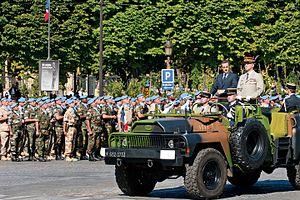
Nicolas Sarkozy et le général Jean-Louis Georgelin, chef d'état-major des armées, passent en revue les troupes lors du défilé du 14 juillet 2008 sur les Champs-Élysées, Paris.
Le président de la République française est le chef de l'État en France, exerçant les plus hautes fonctions du pouvoir exécutif de la République.
Le défilé militaire du 14 Juillet est une parade militaire organisée chaque année depuis 1880 à Paris à l'occasion de la fête nationale française. Le gouverneur militaire de Paris est responsable de l'organisation générale du défilé. Cette manifestation militaire invite parfois des unités de troupes armées étrangères à défiler aux côtés des armées françaises.
Jean-Louis Georgelin, né le 30 août 1948 à Aspet, est un militaire français.